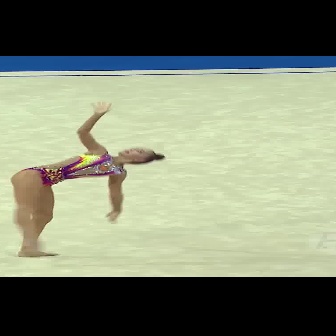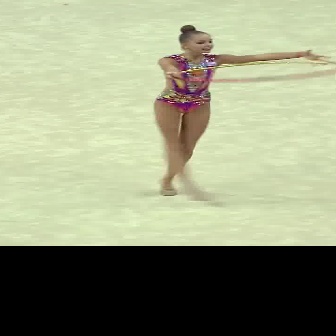
  Please identify the target specified by the bounding box [8,100,165,257] in the first image and locate it in the second image. Return the coordinates in [x_min,y_min,x_max,y_max] format.
Answer: [152,24,329,201]